Same-sex marriage in Vermont

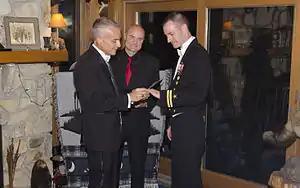
U.S. Navy LT Gary Ross and Dan Swezy marrying in Duxbury on September 19, 2011

On January 26, 2006, Representative Mark Larson, a Democrat, introduced draft legislation to grant same-sex couples the right to marry and allow clergy to refuse to perform same-sex marriages if this would violate their religious beliefs. The bill failed in the General Assembly. In July 2007, legislative leaders created a commission to consider "Family Recognition and Protection". Its April 2008 report made no recommendations but detailed the differences between civil unions and marriage, including the terminology and rights and obligations associated with each status.